Henry A. Coffeen

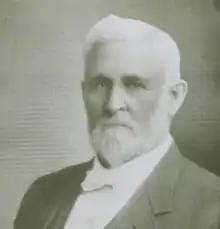

Henry Asa Coffeen (February 14, 1841 – December 9, 1912) was an American politician who served as Wyoming's United States Representative as a Democrat.